Romeo and Juliet on screen

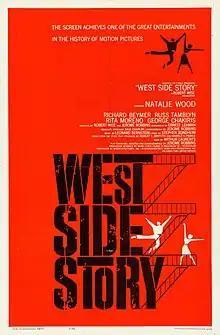
"West Side Story" (1961)

Film scholar Douglas Brode claims that "Romeo and Juliet" is the most-filmed play of all time. In the silent era it was filmed by Georges Méliès, which inspired a burlesque by Thomas Edison: both of which are now lost. Vitagraph produced a ten-minute version in 1908 which has survived, featuring Florence Lawrence. Gerolamo Lo Savio shot an ambitious version on location in Verona for Film d'Arte Italiana. Edwin and Gertrude Thanhouser produced a spectacular version in the USA. In 1916, Metro and Fox produced versions of the play as star-vehicles, the former featuring Francis X. Bushman as Romeo, and the latter featuring Theda Bara (usually famous for "vamp" roles) as the innocent Juliet. The play was first heard on film in "The Hollywood Revue of 1929", in which John Gilbert recited the balcony scene opposite Norma Shearer as Juliet, who would later play the same role in George Cukor's feature version.